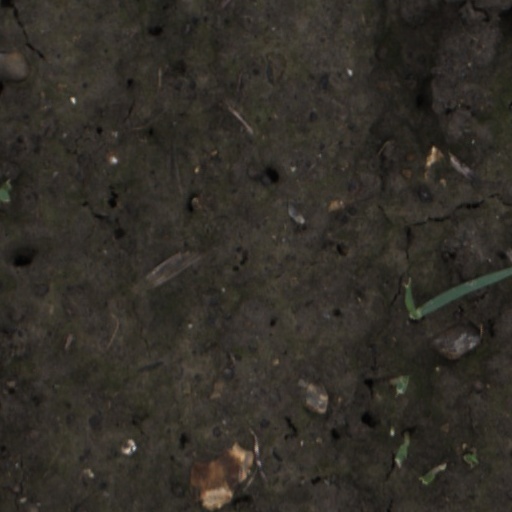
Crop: wheat